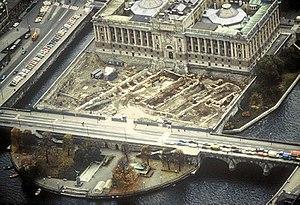
Riksgropen est le nom qui fut donné à des fouilles archéologiques qui eurent lieu sur l'esplanade du parlement suédois sur l'îlot Helgeandsholmen dans le centre historique de Stockholm. Le mot Riksgropen a été conçu par analogie avec le mot Riksdag et signifie à peu près la fosse du royaume.